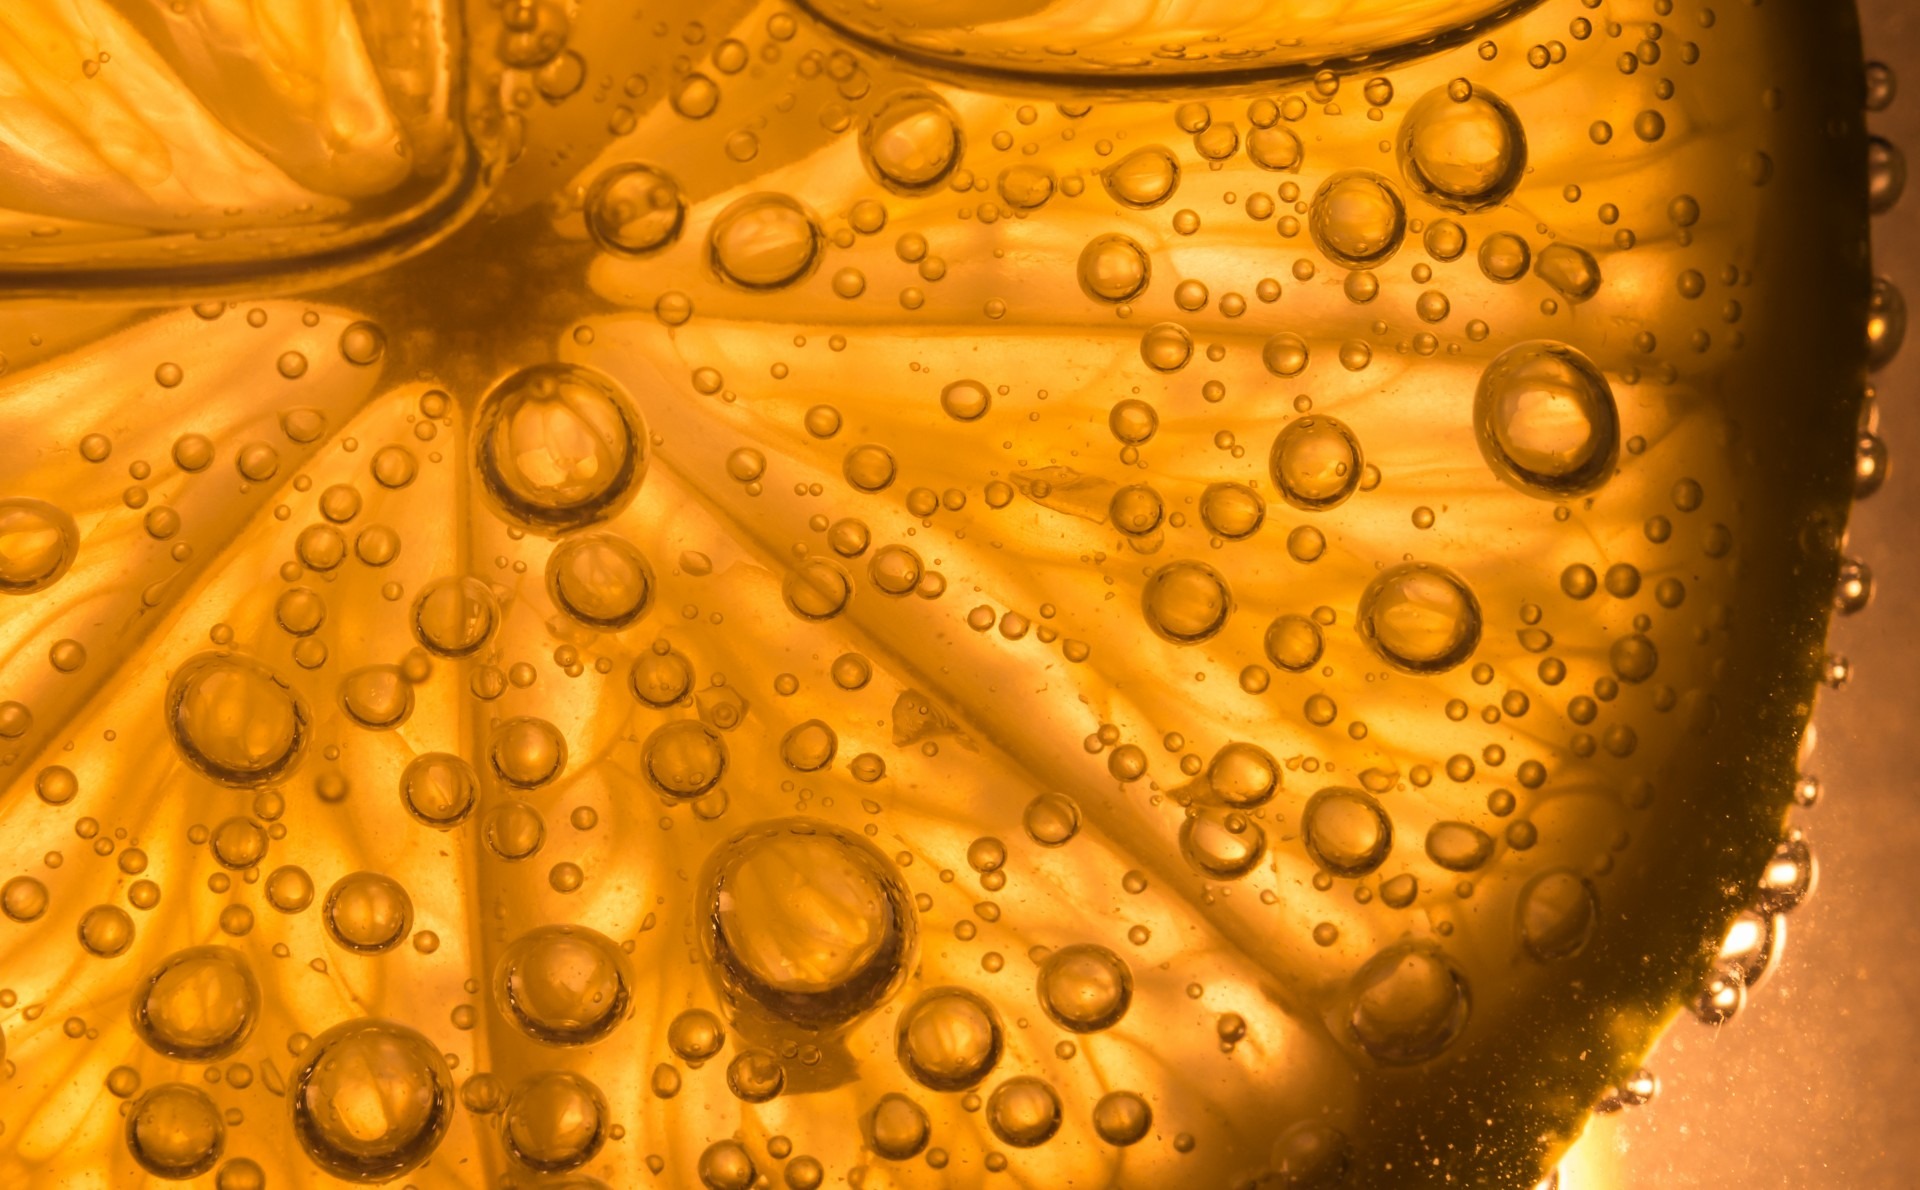
water, drop, light, photography, fruit, flower, orange, color, macro, yellow, material, circle, lime, close up, background, gold, bubbles, detail, macro photography